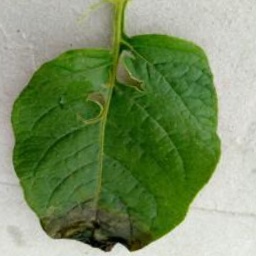
Etiqueta: Late Blight